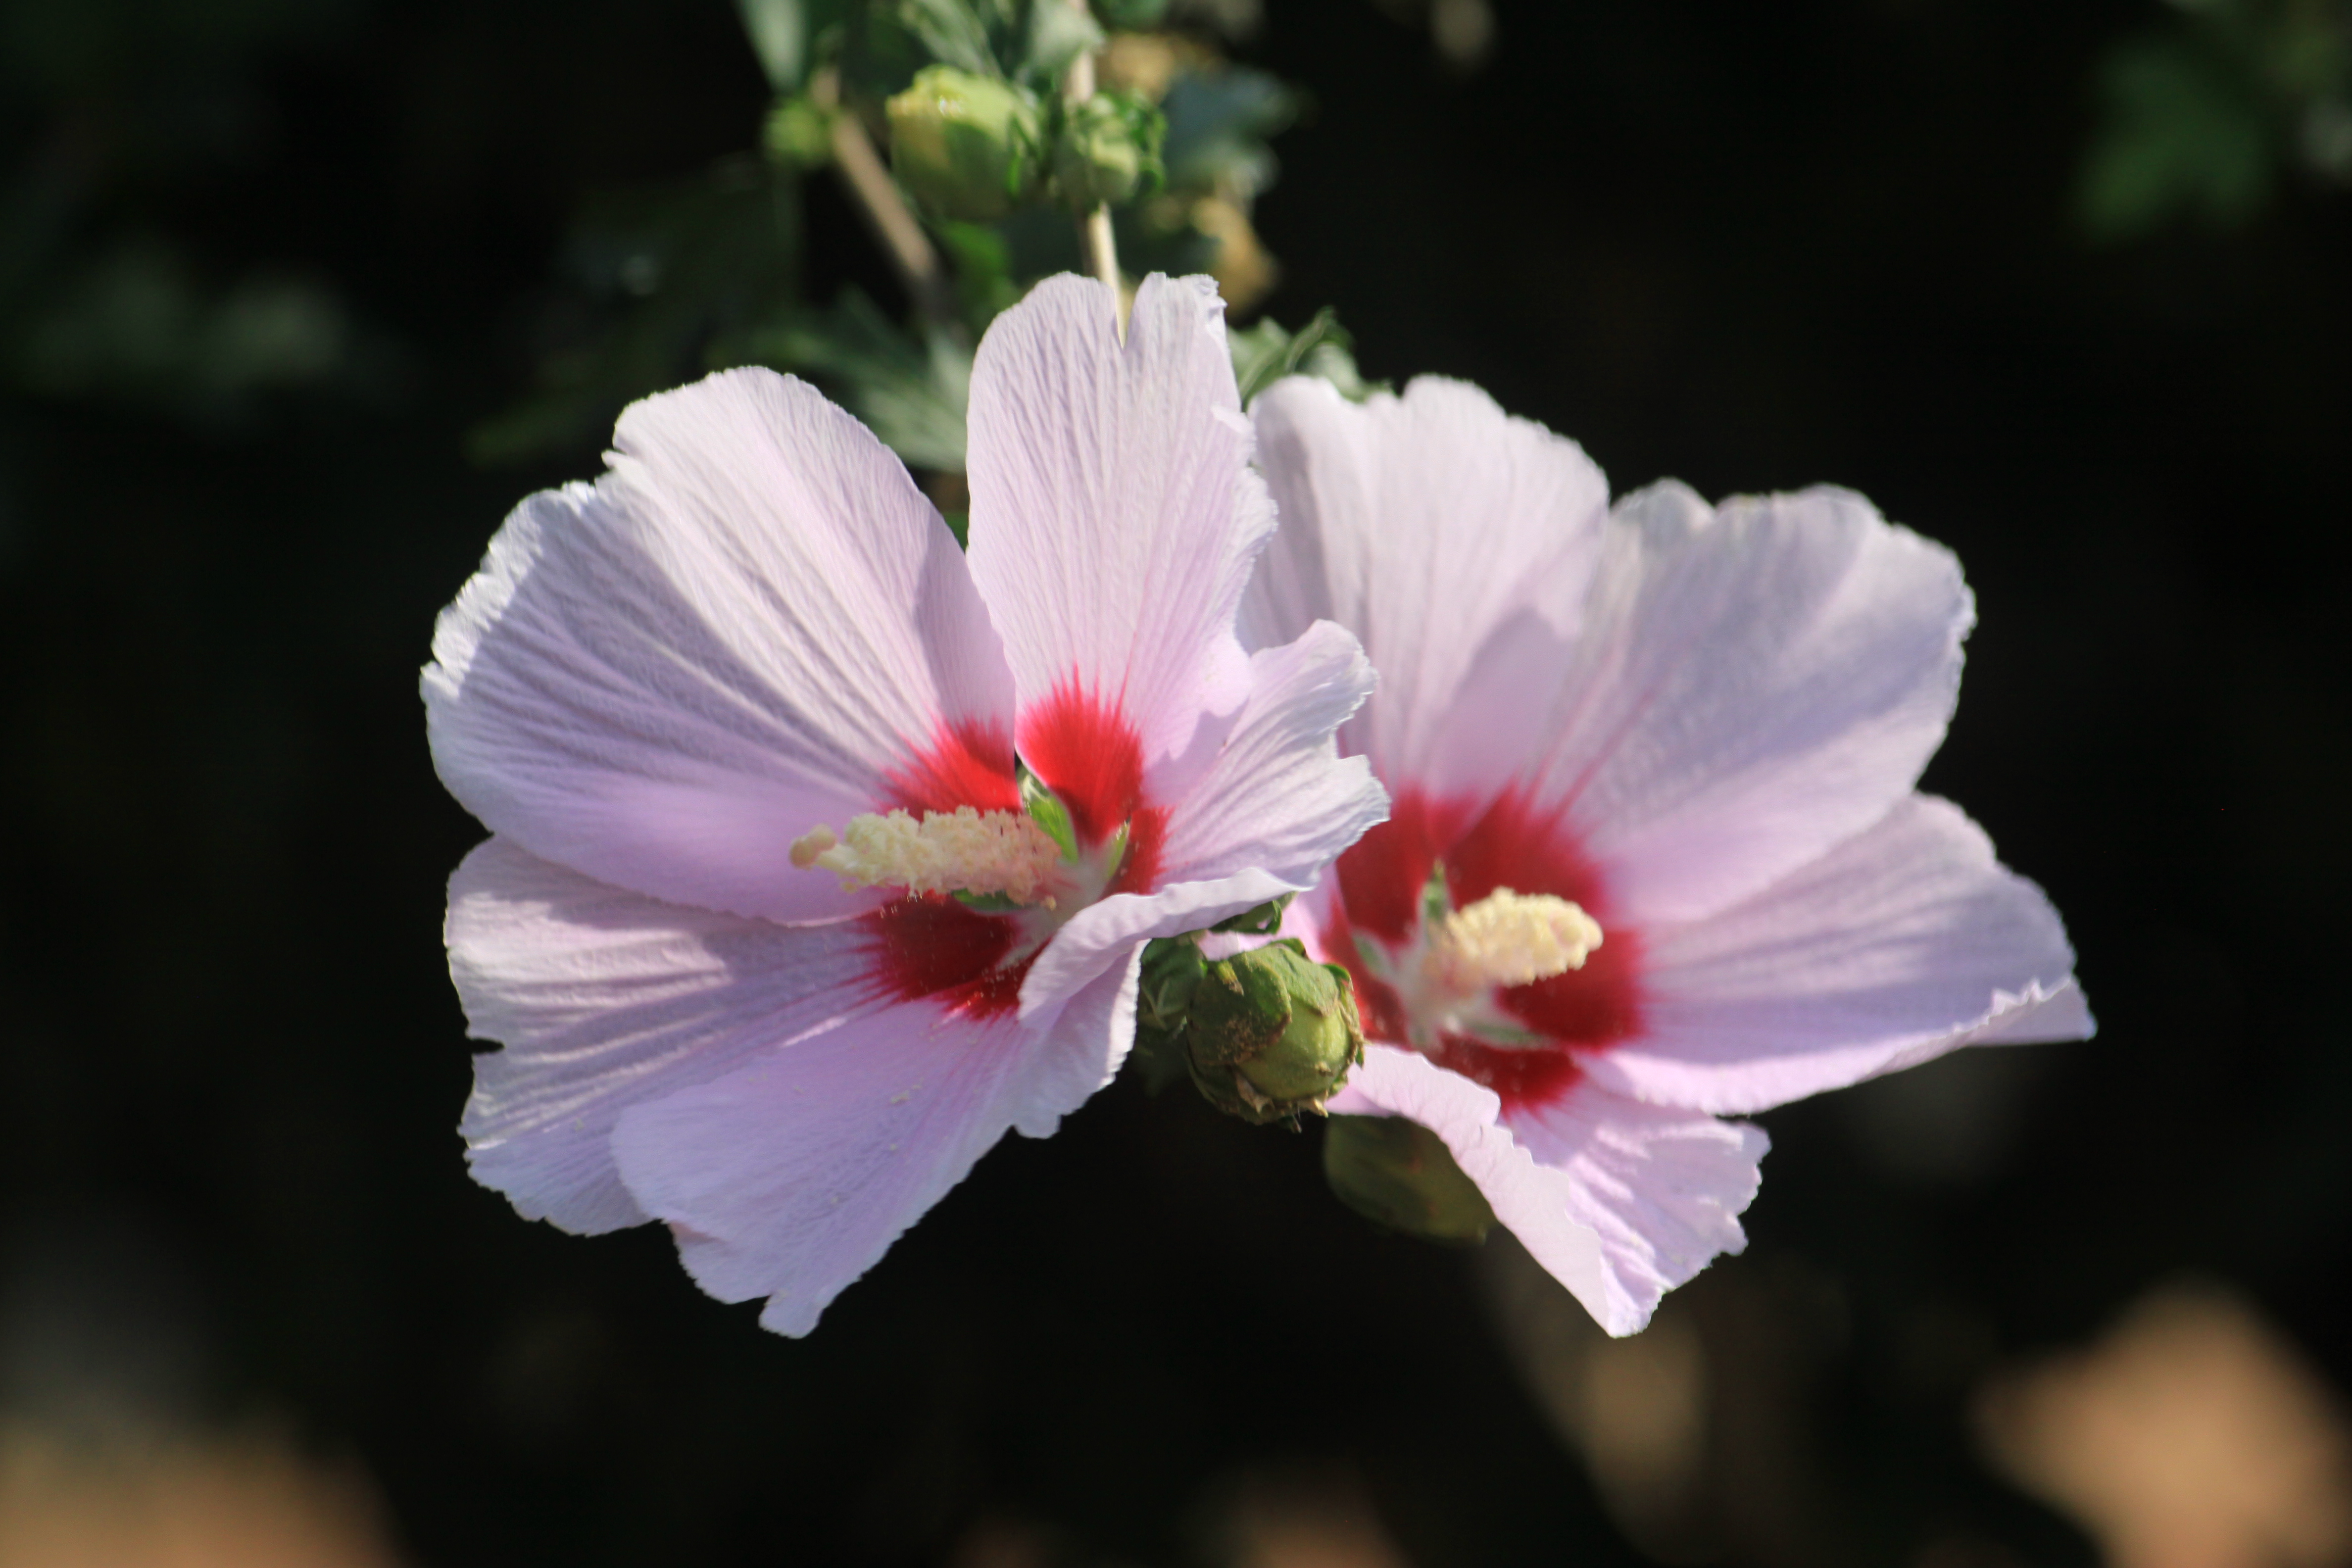
white, red, rose, sharon, flower, summer, flowering plant, petal, hibiscus, pink, plant, chinese hibiscus, botany, malvales, close up, malva, mallow family, wildflower, herbaceous plant, annual plant, tree mallow, hollyhocks, plant stem, four o clock family, geraniaceae, perennial plant